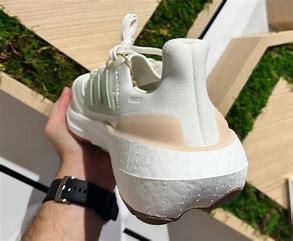
Brand: Adidas
Model: Ultraboost Light Lauf